August Sangret

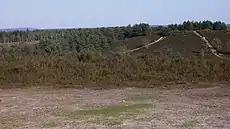
Hankley Common. Joan Wolfe lived in two separate wigwams constructed by August Sangret on this common between July and August 1942

When Wolfe was released from hospital on 28 July, the couple continued to spend a great deal of time together within the wigwam he had constructed. On 31 July, she briefly obtained employment in a factory constructing barrage balloons, earning £2 10s per week, but lost this job as a result of poor timekeeping just three days later; she then informed Sangret of her desire to return to her mother's home, but was unwilling to do so until she had received written permission from her mother. When she received no reply from her mother, Wolfe briefly drifted to London in search of work, but returned to the wigwam after approximately three days. Shortly thereafter, the couple were discovered by a soldier attached to the military police named Donald Brett. Brett instructed Sangret to dismantle the wigwam, and Wolfe—residing on army territory—to move away from the area. Sangret did deconstruct this first wigwam, and almost immediately constructed a second device just 800 yards from where he had built the first. This second device was constructed by Sangret in mid- to late-August, using birch saplings and tied with parcel string he had stolen from barracks, although he later claimed he and Wolfe had lived in this second wigwam for just two nights, before the pair had scoured the village of Witley on 23 August, in an unsuccessful search for lodgings.